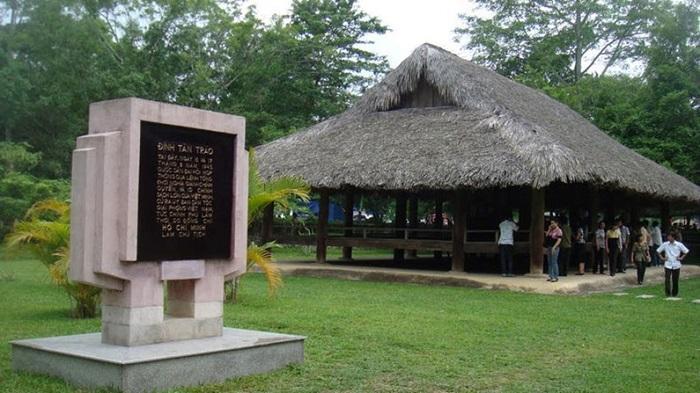
có một tấm bia có viền màu xám xuất hiện ở trên bãi cỏ